West Glacier, Montana

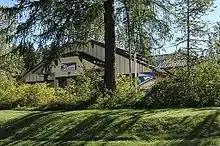
U.S. post office at West Glacier

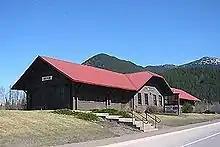
West Glacier's former Great Northern Railway station, now used by Amtrak

Remote and almost inaccessible, the West Glacier area drew only limited attention by white settlers until the main line of the Great Northern Railway (GNR) reached the northern Rocky Mountains in 1890. The transcontinental GNR was completed on January 6, 1893, at Scenic, Washington.